Operation Oyster

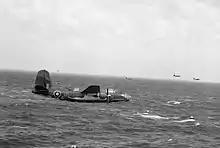
Bostons on their return trip over the North Sea

The Mosquito force was due to arrive on target at Zero plus 2. They had to be careful to check their speed to avoid overtaking the Bostons. Behind these came the Venturas, who had taken a slightly longer route to Oostmalle to stretch the time before turning toward Eindhoven. They would stay low and deliver their incendiaries on to the factory rooftops. Pelly-Fry and his wingman led 88 Squadron and 226 Squadron in to the Emmasingel works. Their aircraft were engaged by German anti-aircraft guns and machine-guns on the roofs of the buildings and returned fire. Behind them, the Mosquitos climbed to ready for their shallow dive attack. Pelly-Fry came up on the factory and delivered his bomb load but as he cleared overhead his aircraft was hit in the starboard engine and wing. The wing dropped and he found he was flying the aircraft at a 90 degree angle to the ground. Struggling to regain control, he was slowly able to get his wings level. Pelly-Fry said that the aircraft felt very sluggish and he had a hard time bringing it to port. While the time delay fuses ran down, he left the area with full power on, heading north.